Murder on the Night Train

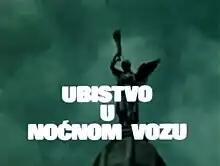
title card

Murder on the Night Train (Serbo-Croatian: "Ubistvo u noćnom vozu") is a 1972 Yugoslav television film directed by Lordan Zafranović and written by Mirko Kovač.